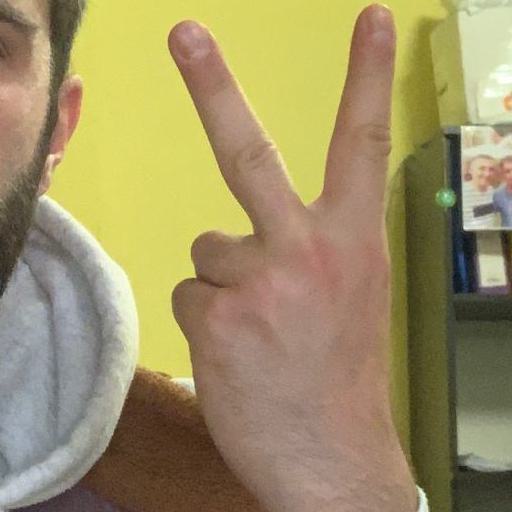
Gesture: peace_inverted